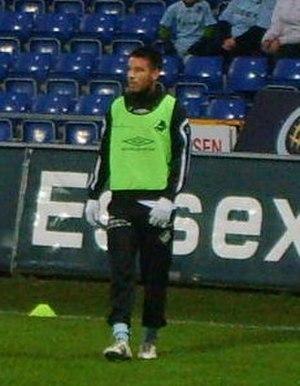
Mikkel Beckmann, né le 24 octobre 1983 à Virum, est un footballeur international danois évoluant au poste d'attaquant.